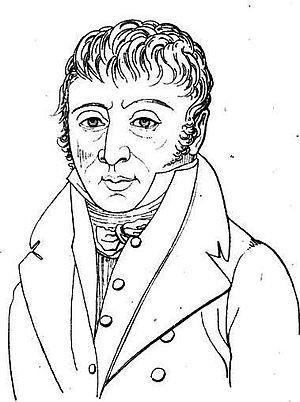
Auguste Hilarion, comte de Kératry est un homme politique et écrivain français, né le 28 décembre 1769 à Rennes et mort le 7 novembre 1859 à Port-Marly.